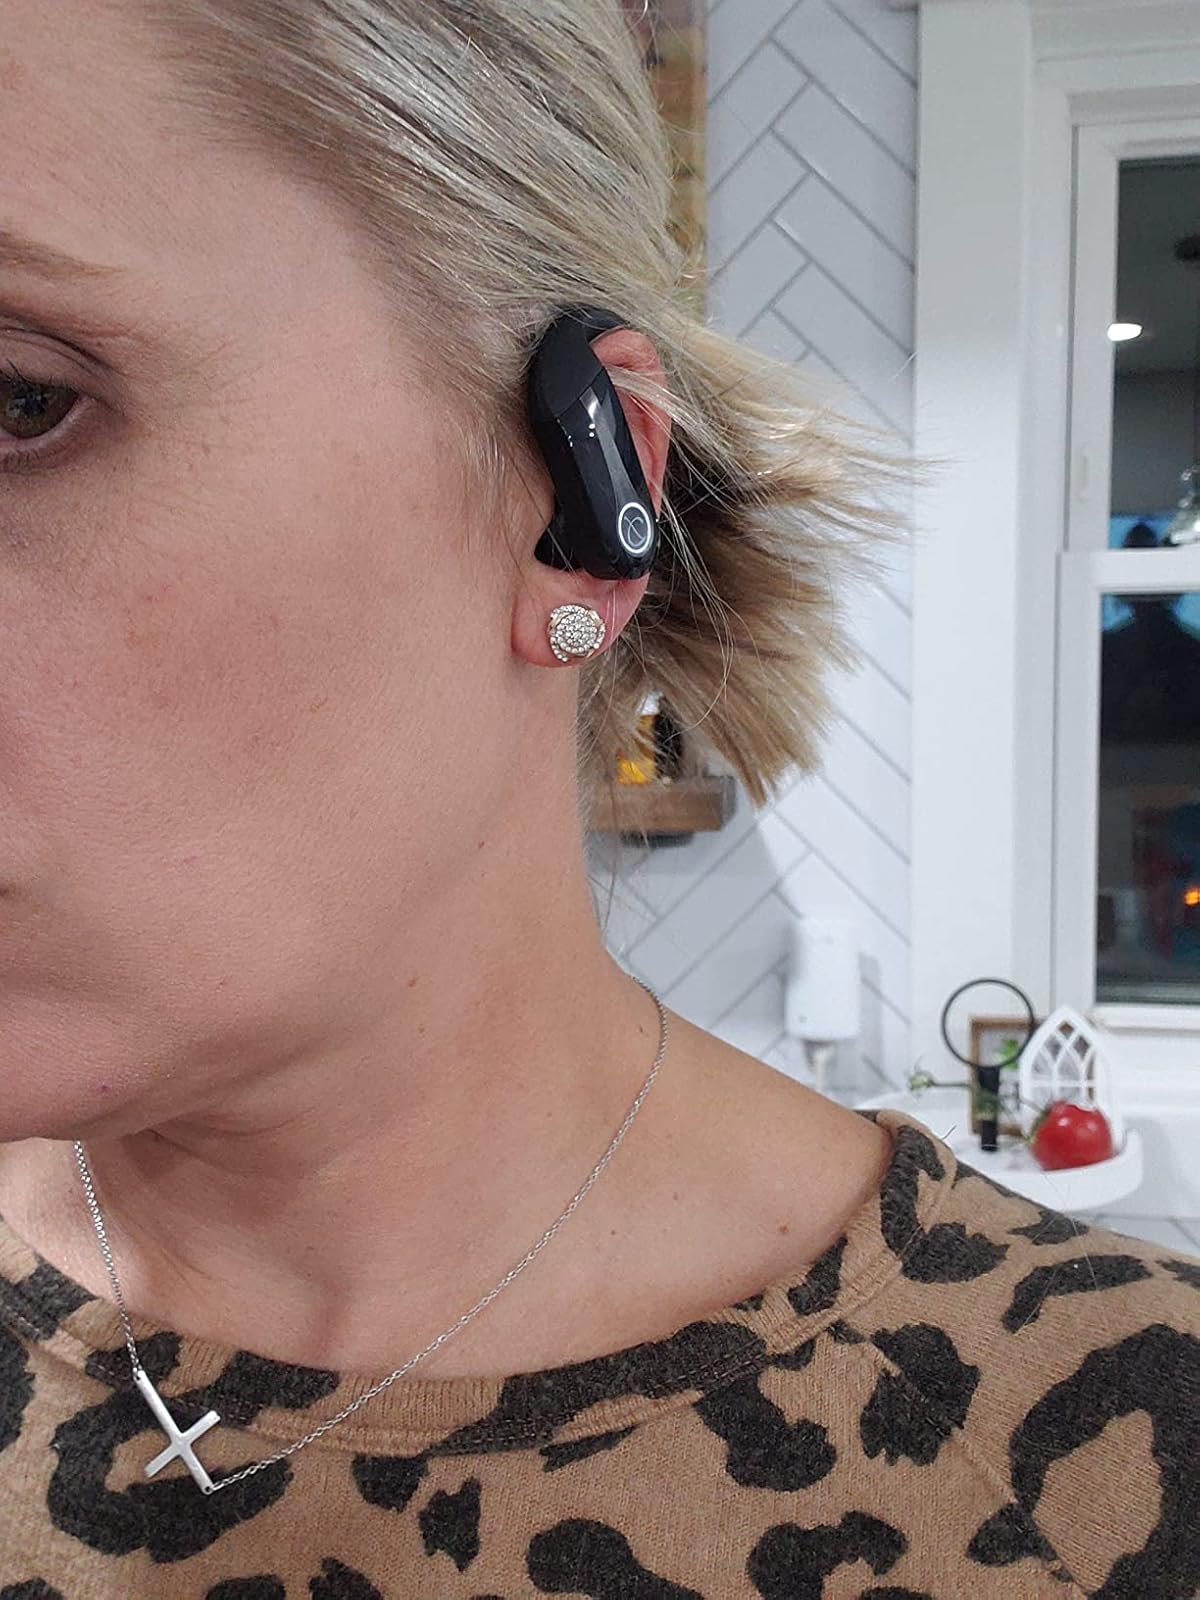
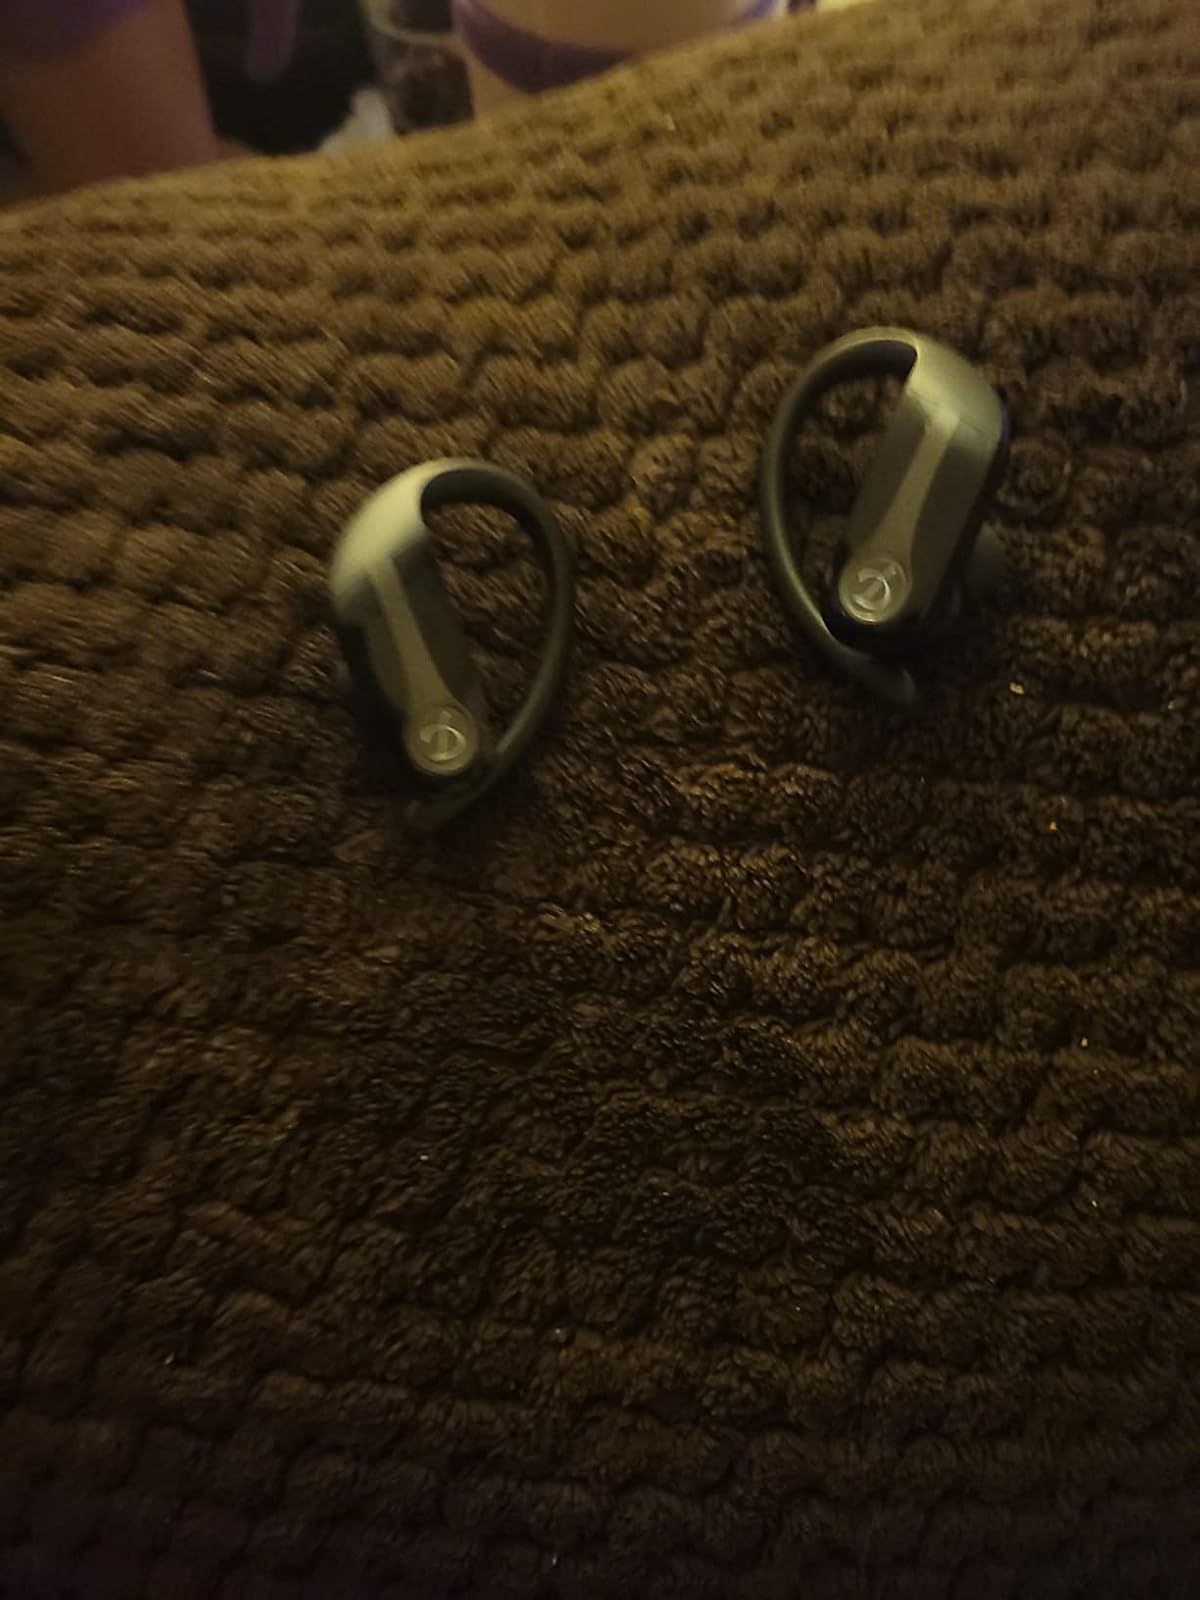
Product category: earbuds
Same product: yes